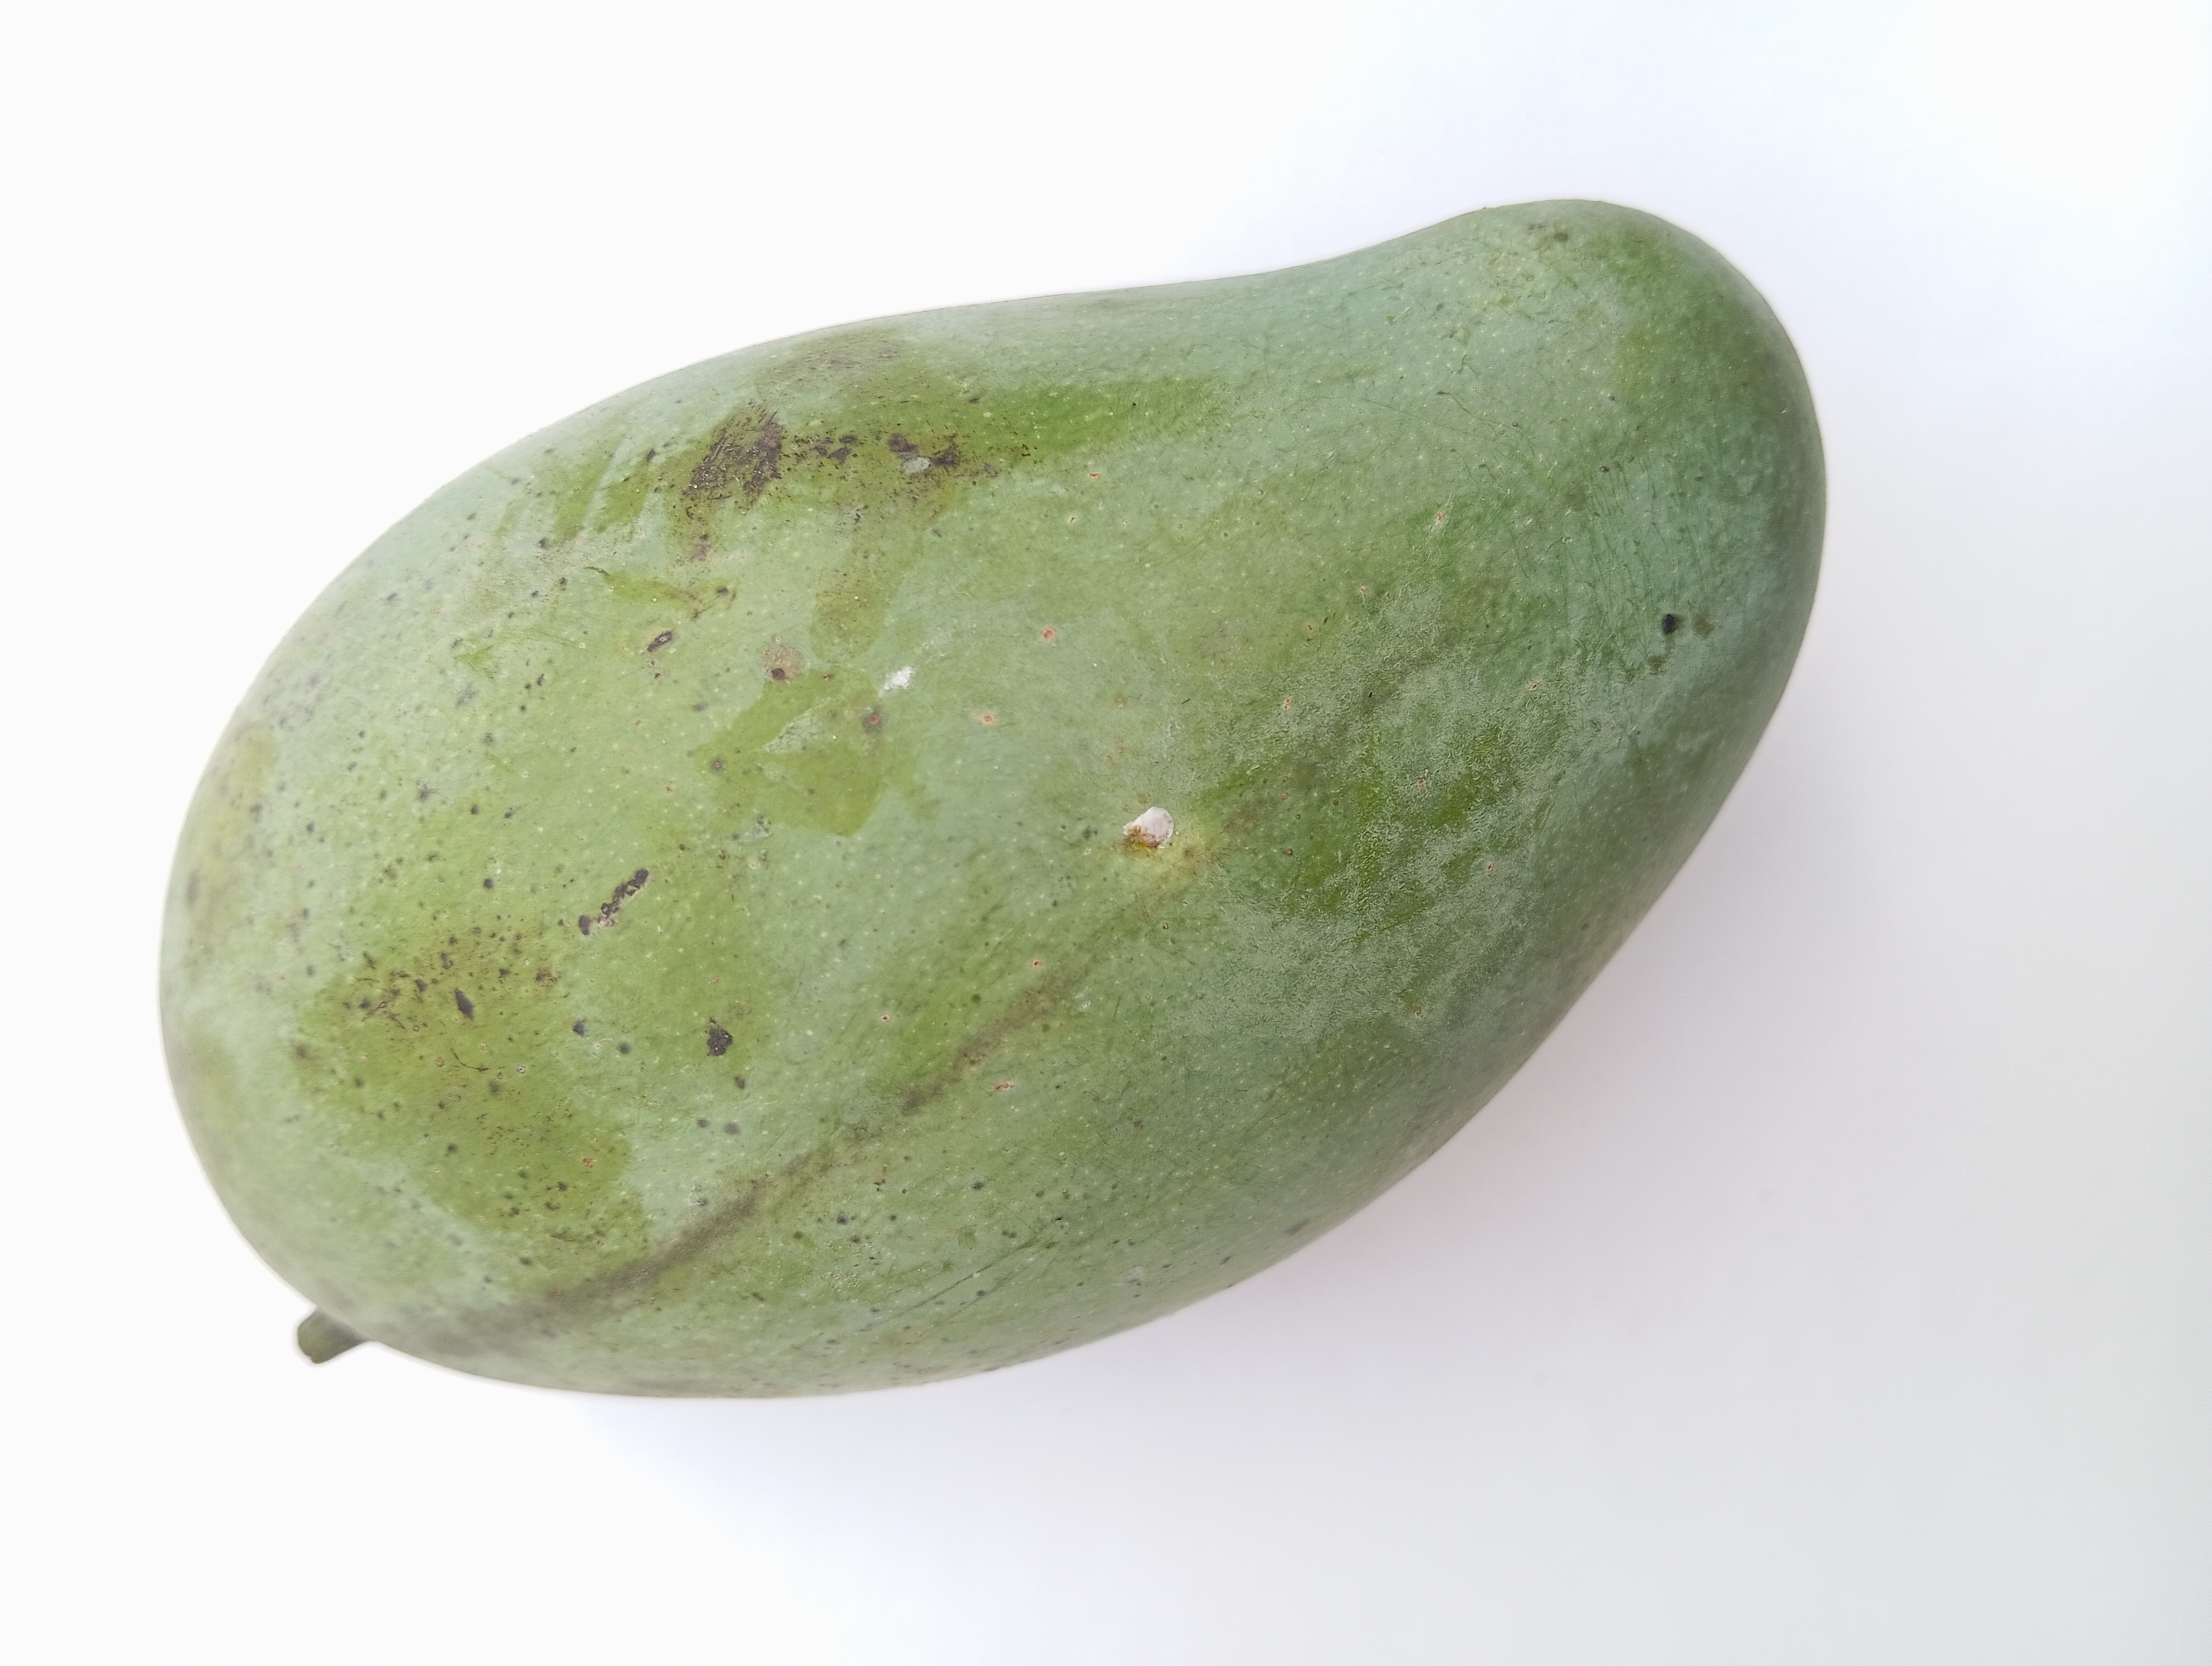
Mango variety: Amrapali